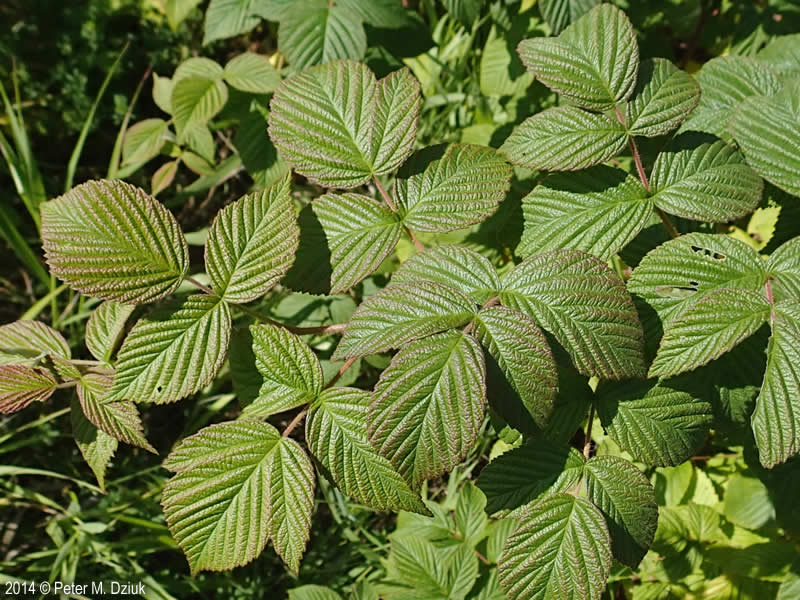
Labels: Raspberry leaf, Raspberry leaf, Raspberry leaf, Raspberry leaf, Raspberry leaf, Raspberry leaf, Raspberry leaf, Raspberry leaf, Raspberry leaf, Raspberry leaf, Raspberry leaf, Raspberry leaf, Raspberry leaf, Raspberry leaf, Raspberry leaf, Raspberry leaf, Raspberry leaf, Raspberry leaf